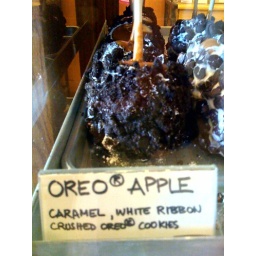
Hanging out in Taos - home of the Oreo caramel apple